Virginius Affair

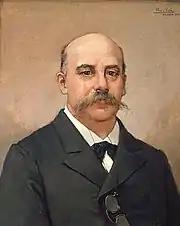
Emilio Castelar, President of Spain

On Wednesday, November 5, 1873, the first news from the US Consul-General in Havana, Henry C. Hall, informed the US State Department that "Virginius" had been captured. There was no knowledge that four Cuban patriots had already been killed; Secretary of State Hamilton Fish believed the "Virginius" was just another ship captured aiding the Cuban rebellion. On November 7, Cuba headed the agenda of US President Ulysses S. Grant's Cabinet meeting as news came in of the deaths of Ryan and three other patriots. The Cabinet agreed that the executions would be "regarded as an inhuman act not in accordance with the spirit of the civilization of the nineteenth century." On November 8, Fish met with Spanish minister Don José Polo de Bernabé and discussed the legality of the capture of "Virginius".